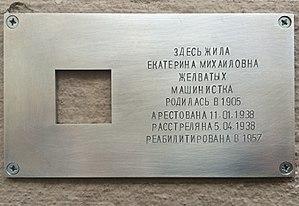
Le projet « Dernière adresse connue » est un mouvement civique né en Russie qui vise à commémorer les victimes des répressions politiques en Union soviétique. En mémoire des victimes, une plaque commémorative de la taille d'une carte postale est installée sur le mur du bâtiment de leur dernier domicile connu. Le principe du projet est formulé ainsi : « Un nom, une vie, un signe ».